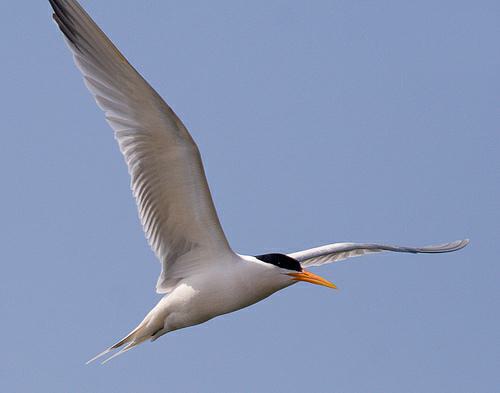
A photo of a elegant tern